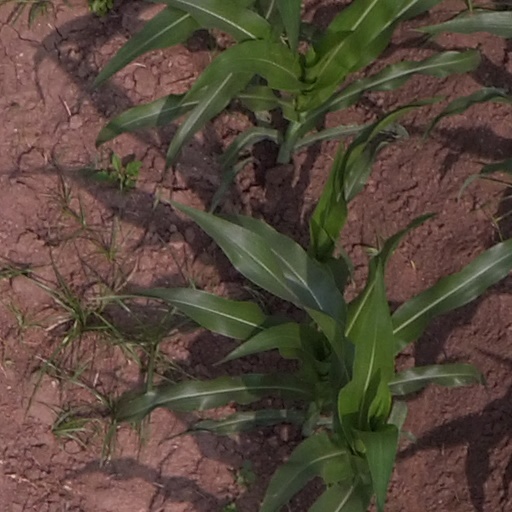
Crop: maize; corn